Welcome Back (film)

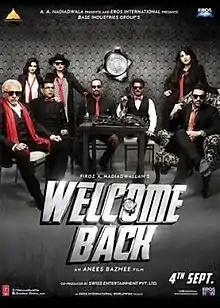
Theatrical release poster

Welcome Back is a 2015 Indian Hindi-language action crime comedy film directed by Anees Bazmee and produced by Firoz A. Nadiadwala with Eros International serving as distributor and co-producer. A sequel to the 2007 film "Welcome", it features an ensemble cast that includes Anil Kapoor, Nana Patekar, John Abraham, Shruti Haasan, Shiney Ahuja, Ankita Srivastava in her debut, with Dimple Kapadia, Paresh Rawal and Naseeruddin Shah. While Kapoor, Patekar, Rawal, Karnik, Irani, Josh, Dabi, Khan and Ranjeet have reprised their roles from the previous film, Abraham, Hassan and Shah are new additions to the lead cast. The film was largely shot in and around Dubai, United Arab Emirates. "Welcome Back" was released worldwide on 4 September 2015.